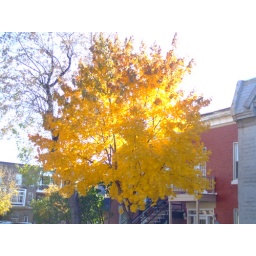
This year the trees have not turned red in Montreal